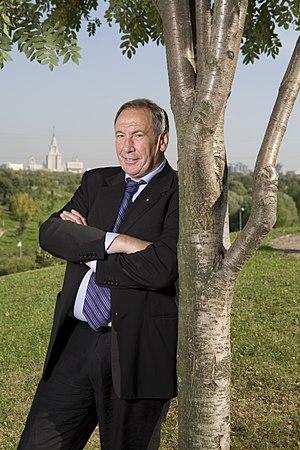
Shamil Tarpischev, né le 7 mars 1948 à Moscou, est un ancien joueur de tennis soviétique, devenu entraîneur et dirigeant sportif, membre du Comité international olympique.